Kaa's Hunting

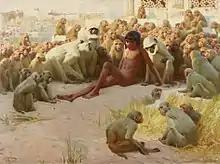
John Charles Dollman's painting of Mowgli among the Bandar Log

Mowgli is chastened, but soon afterward is abducted by the Bandar-log through the treetops. Seeing Chil the Kite, Mowgli gives the kites' Master Word and tells Chil to find Baloo and Bagheera. The bear and the panther, unable to follow the monkeys, recall that the monkeys' only fear is Kaa the python, and Bagheera goads the python into helping them by repeating (or inventing) some of the Bandar-log's insults against him. Here, Chil tells them Mowgli has been taken to the 'Cold Lairs', an abandoned human city, and they set off to rescue him. In the Cold Lairs, Mowgli soon realises that the monkeys only captured him as an amusing novelty. They soon become bored of him but refuse to let him go. When Kaa and Bagheera arrive the monkeys throw Mowgli into an abandoned "summer-house" inhabited by cobras, whereupon Mowgli hastily uses the snakes' Master Word to prevent them from striking. When Baloo and Bagheera arrive, a furious battle ensues. Kaa is delayed by a large section of city walls, but breaks down the wall of the summer house and frees Mowgli, who thanks him courteously. Kaa then scatters, and afterward hypnotises the Bandar-log into submission to himself. Baloo and Bagheera are also hypnotized, but Mowgli frees them. Once away, Bagheera advocates corporal punishment and Baloo opposes it. After "six love-taps" from Bagheera, the score is settled and the three of them go home.